Emancipation Proclamation

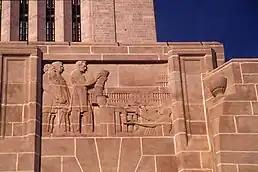
The moment the proclamation was signed, portrayed by Lee Lawrie in Lincoln, Nebraska

Initially, the Emancipation Proclamation effectively freed only a small percentage of the slaves, namely those who were behind Union lines in areas not exempted. Most slaves were still behind Confederate lines or in exempted Union-occupied areas. Secretary of State William H. Seward commented, "We show our sympathy with slavery by emancipating slaves where we cannot reach them and holding them in bondage where we can set them free." Had any slave state ended its secession attempt before January 1, 1863, it could have kept slavery, at least temporarily. The Proclamation freed the slaves only in areas of the South that were still in rebellion on January 1, 1863. But as the Union army advanced into the South, slaves fled to behind its lines, and "[s]hortly after issuing the Emancipation Proclamation, the Lincoln administration lifted the ban on enticing slaves into Union lines." These events contributed to the destruction of slavery.